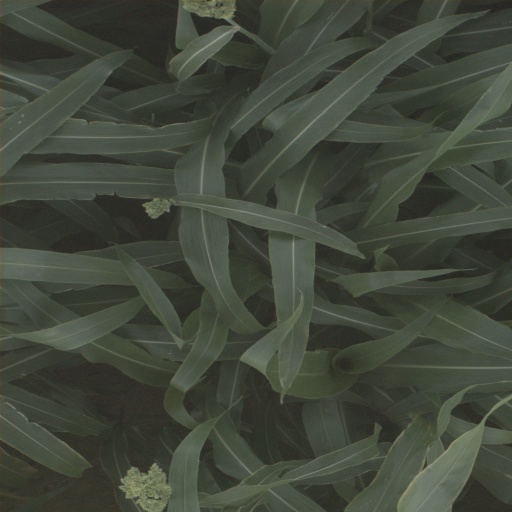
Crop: sorghum